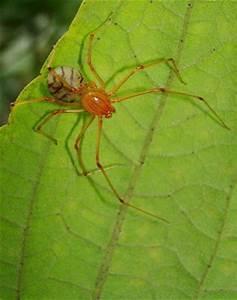
spider